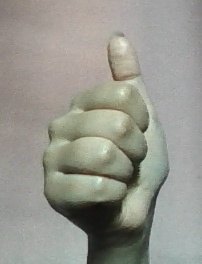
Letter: aleff